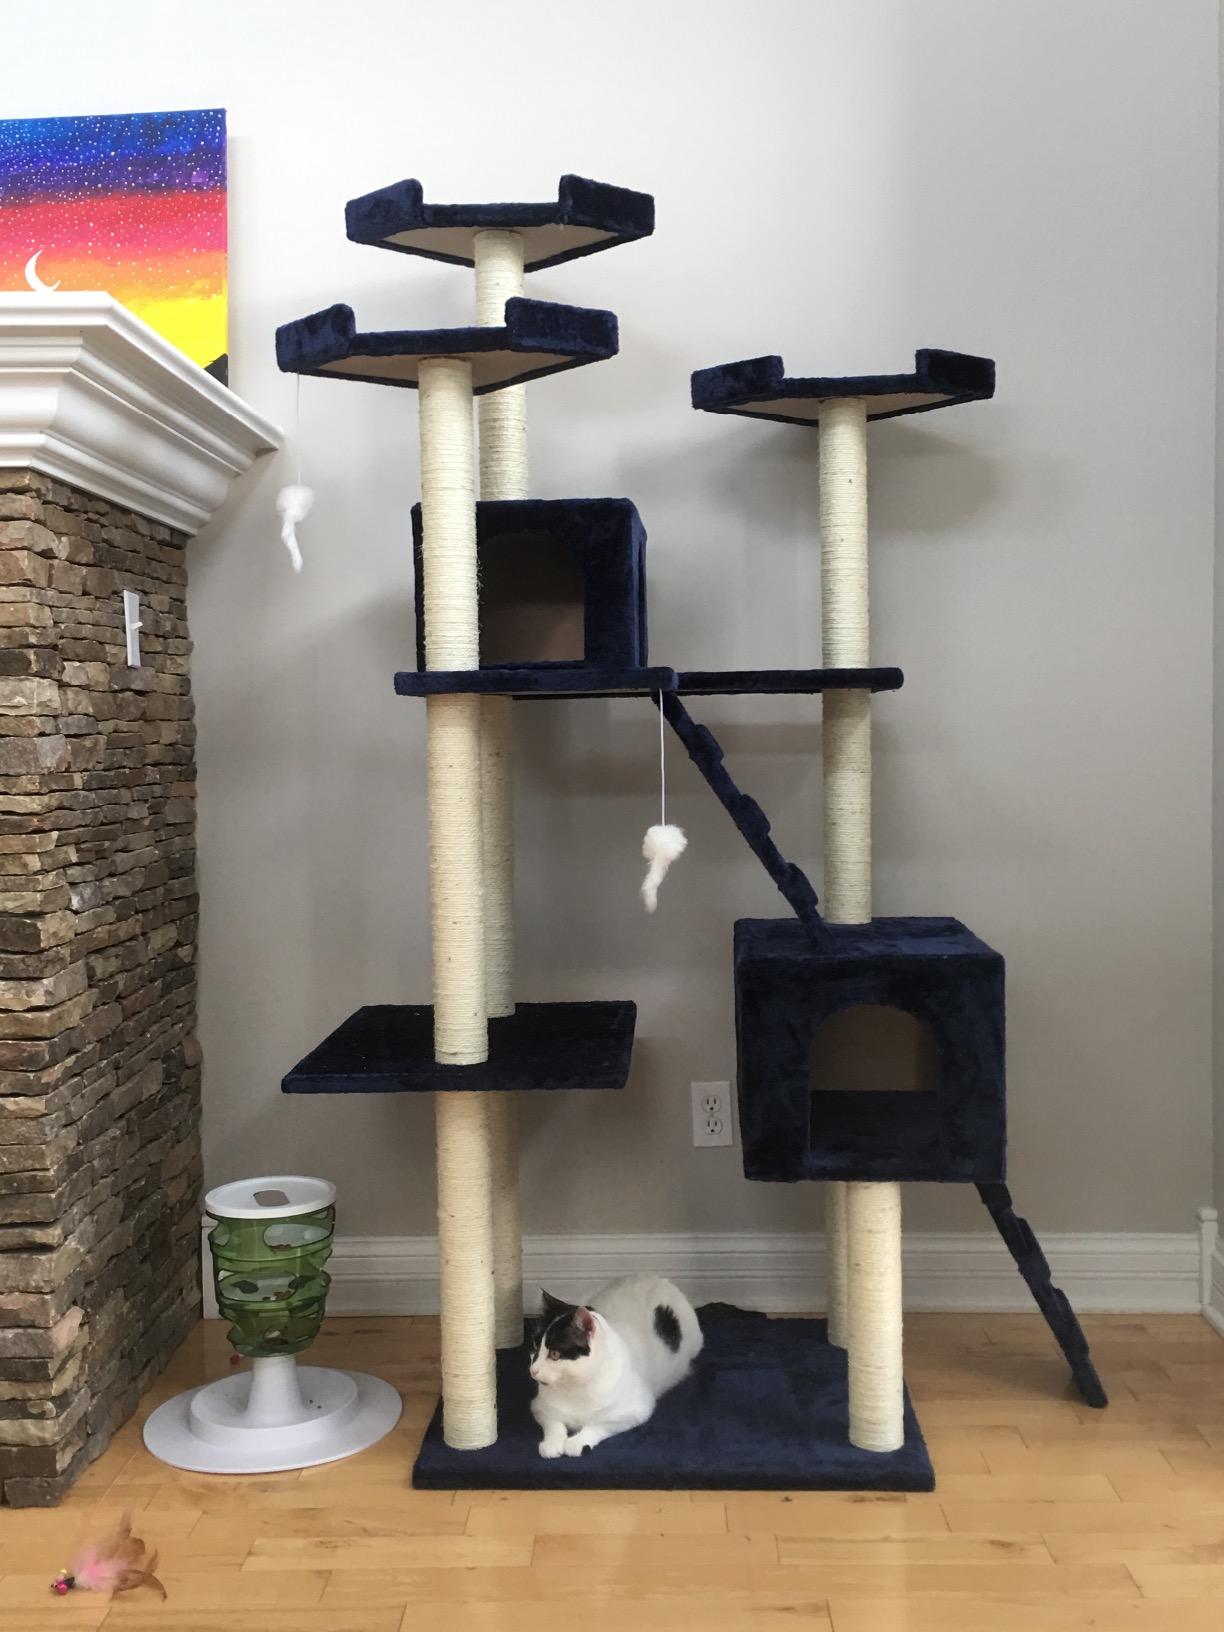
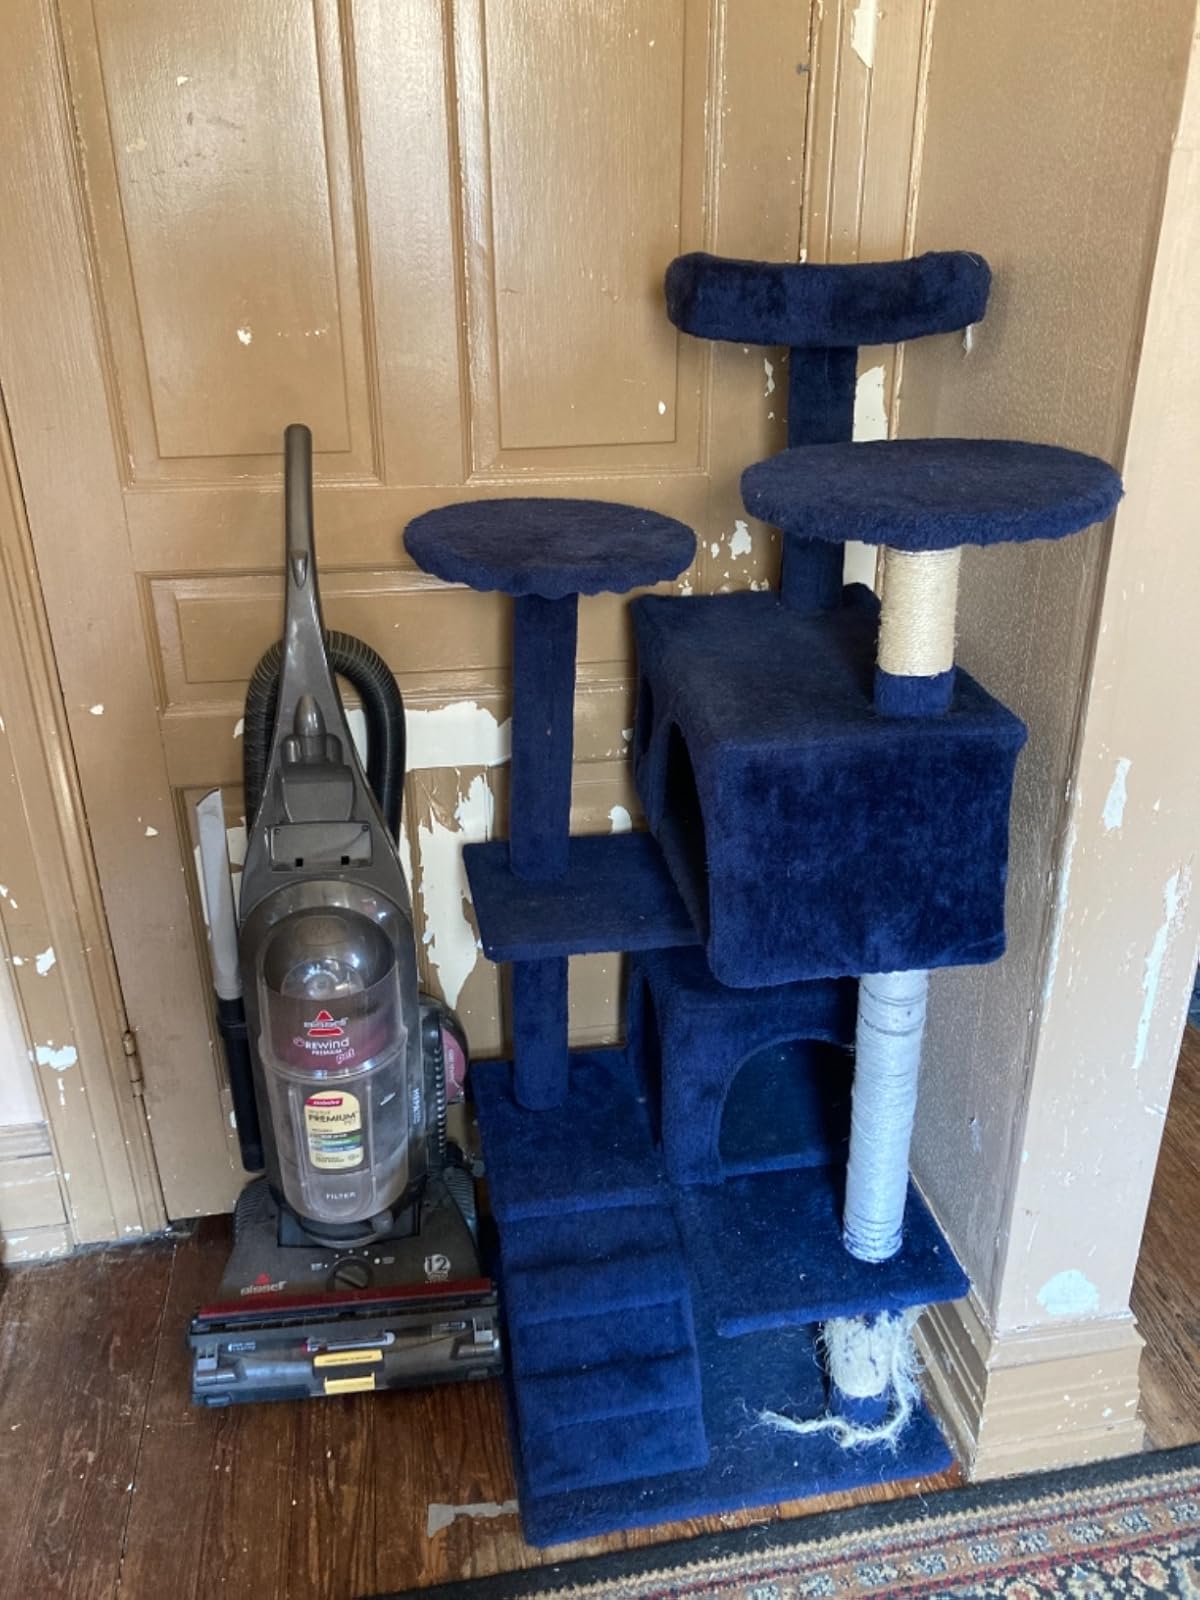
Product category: items_cat tree
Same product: no